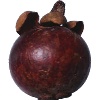
Label: mangostan